New Citizens' Movement

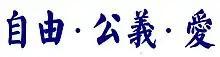
The "Free, Righteous, Loving" insignia

The New Citizens' Spirit was first established by Xu Zhiyong in his article "New Citizens' Spirit - Free, Righteous, Loving".